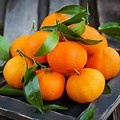
Label: mandarine